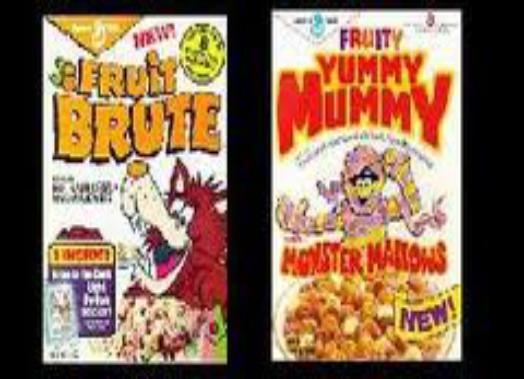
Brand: Fruit Brute
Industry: Food